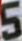
Number: 5